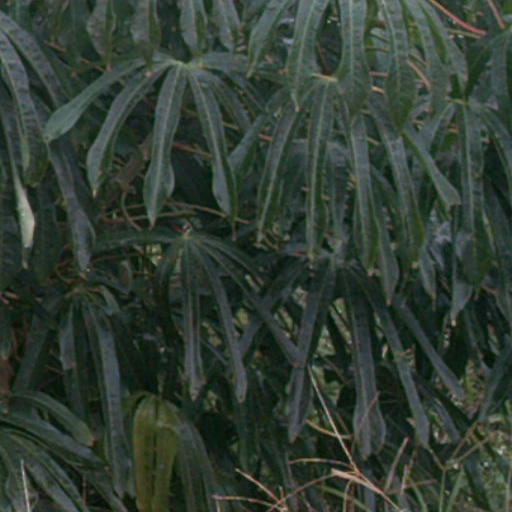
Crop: cassava